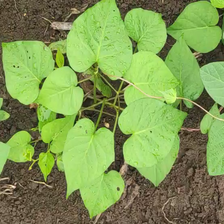
Weed species: Obscure_morning _glory(Ipomoea obscura)